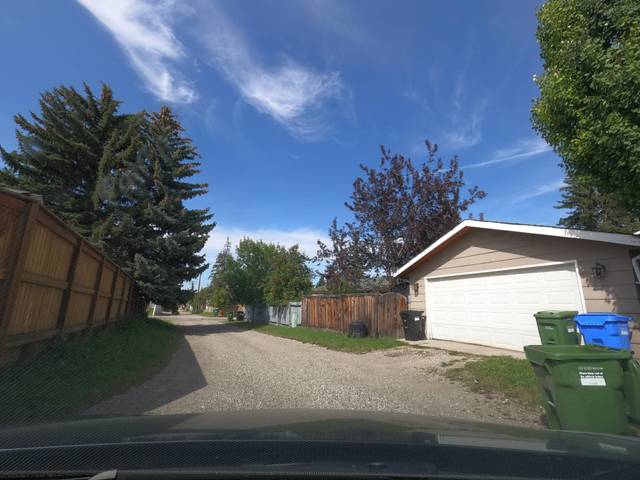
Region: Canada
Coordinates: 50.921, -114.026